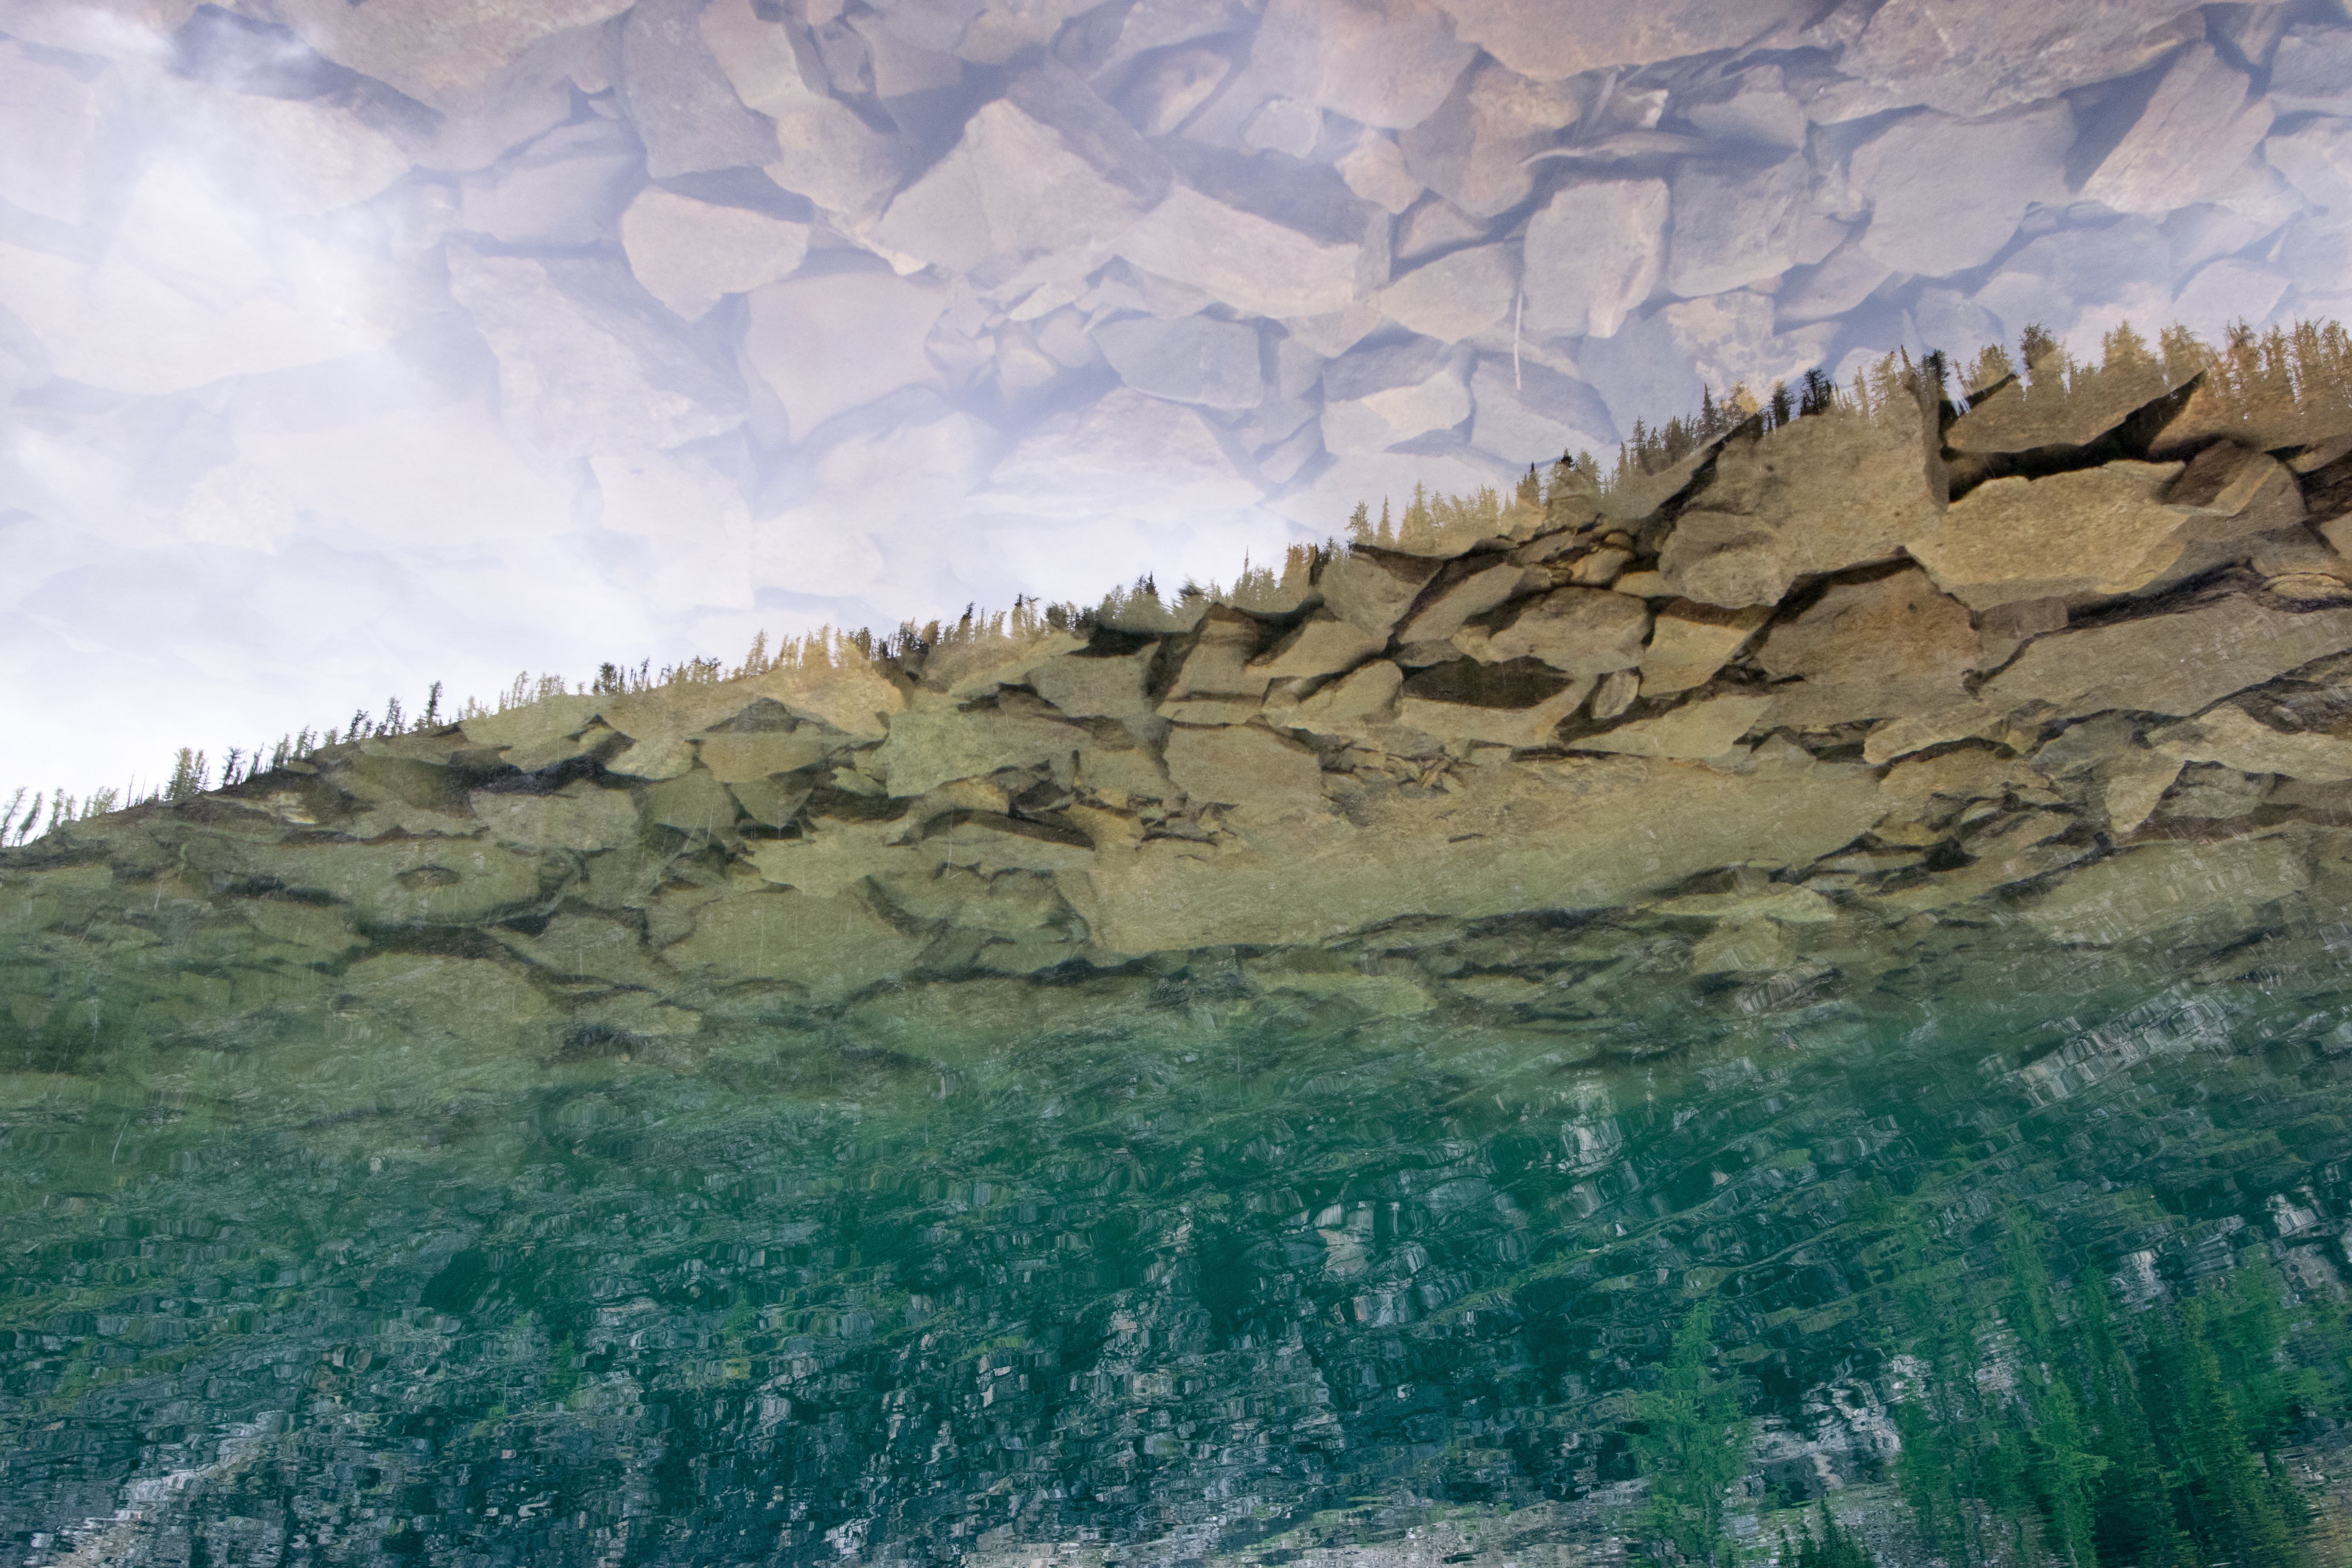
landscape, sea, coast, rock, wilderness, mountain, hill, valley, mountain range, formation, cliff, terrain, ridge, geology, badlands, plateau, ecosystem, landform, geographical feature, mountainous landforms